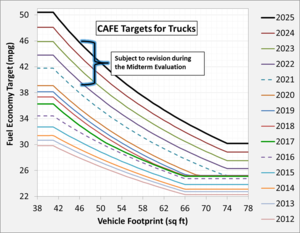
Le Corporate Average Fuel Economy, couramment abrégé en CAFE, est une réglementation en vigueur depuis 1975 aux États-Unis destinée à améliorer la consommation de carburant moyenne des automobiles et des camions légers.